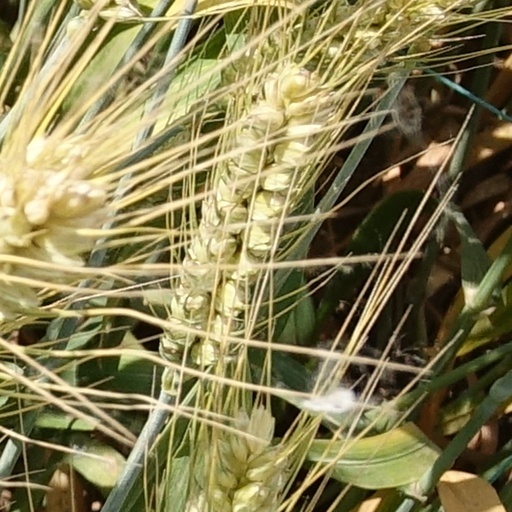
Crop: wheat